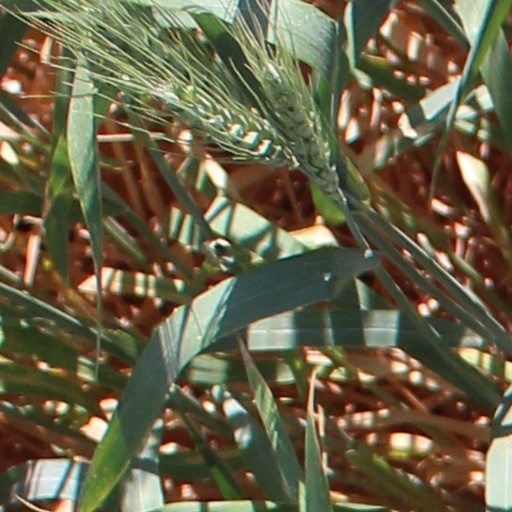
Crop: wheat